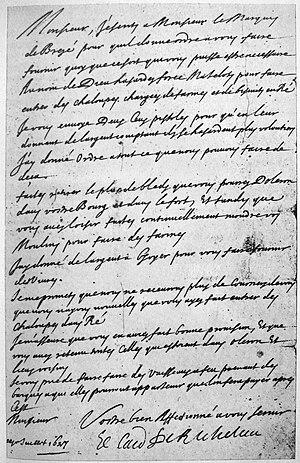
Claude de Razilly ou Claude de Launay-Razilly, né vers 1593, mort le 22 mai 1654 à Beaumont-en-Véron, est un amiral, administrateur et négociant français, faisant fonction de gouverneur de l'Acadie de 1636 à 1638. Il est le frère du gouverneur d'Acadie, Isaac de Razilly et de l'amiral François de Razilly.